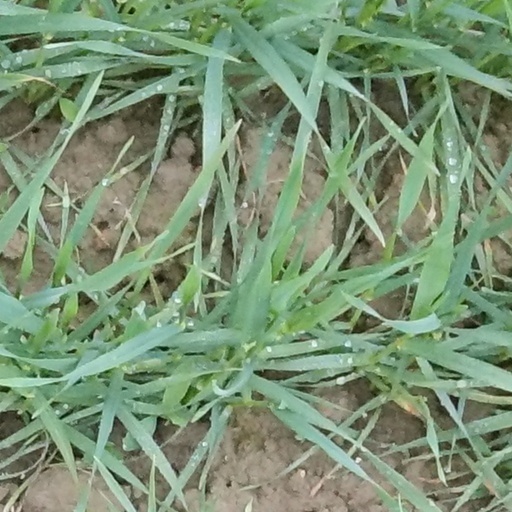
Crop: wheat